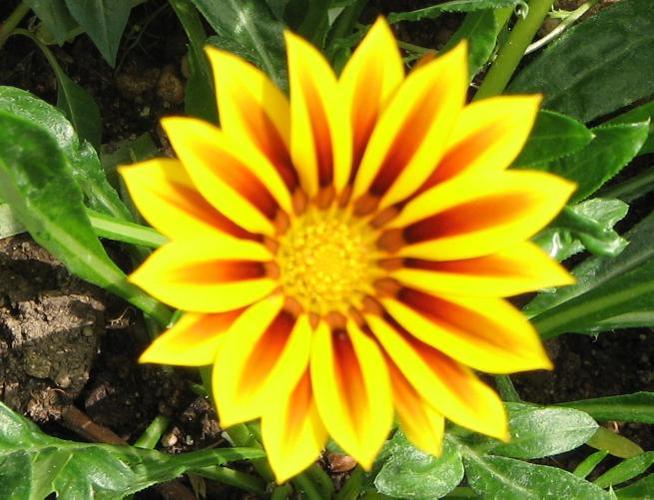
Label: gazania